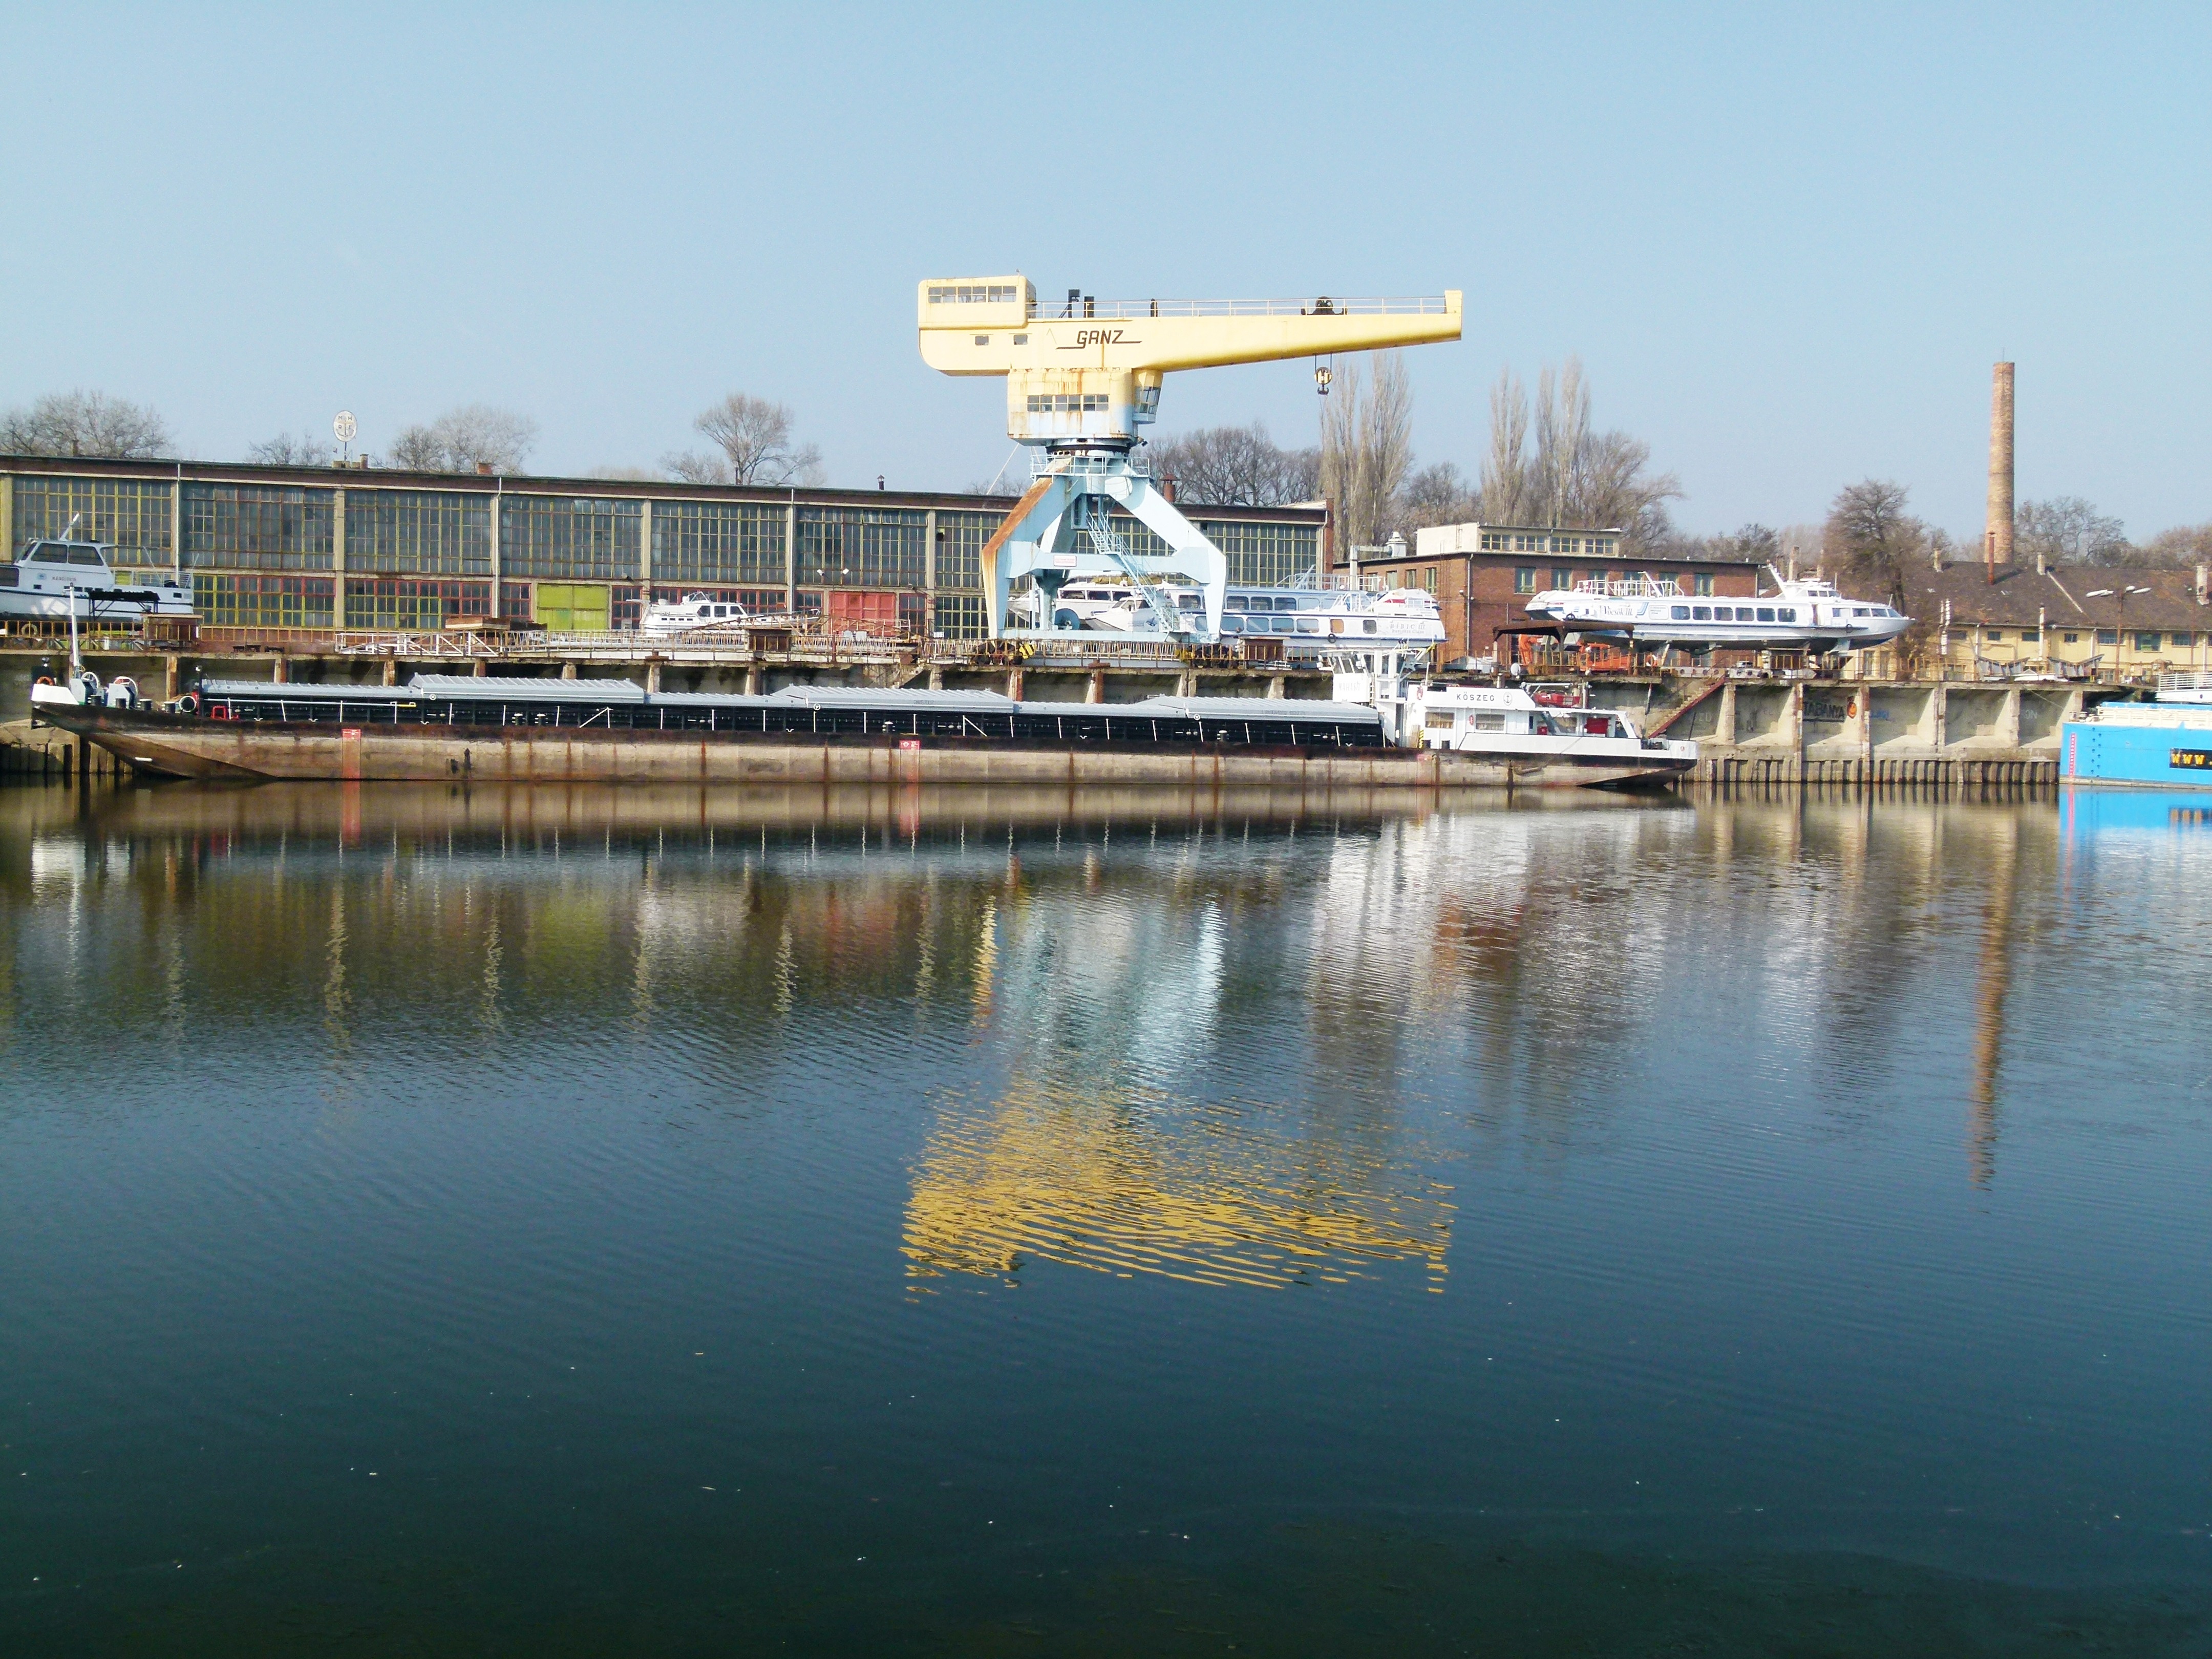
sea, water, dock, boat, bridge, river, reflection, vehicle, harbor, marina, port, waterway, danube, infrastructure, shipyard, crane, channel